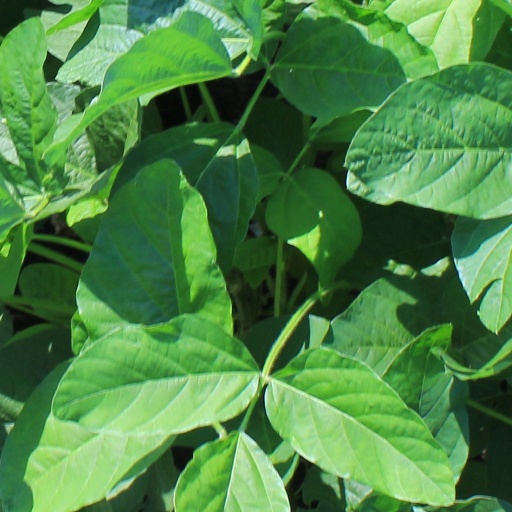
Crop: soybean